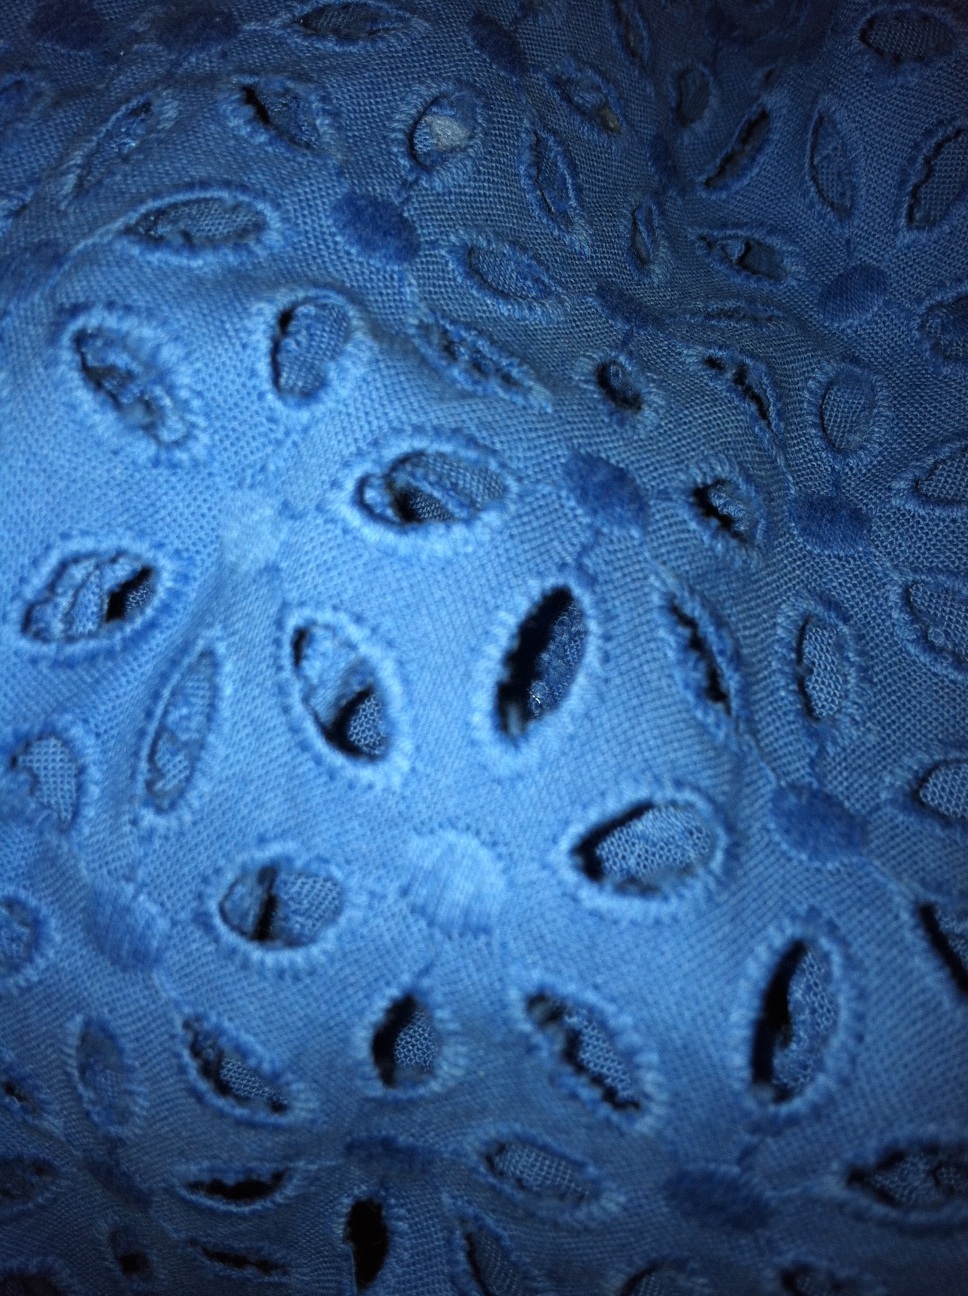Question: Could you please tell me what color this shirt is? Thank you.
Answer: blue